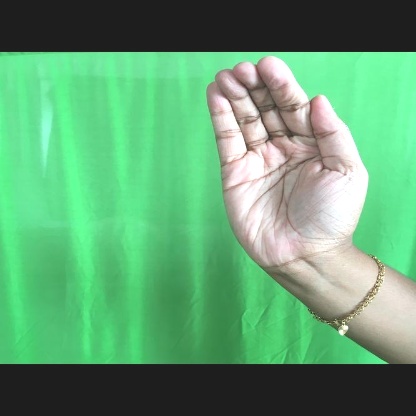
Mudra: Sarpasirsha